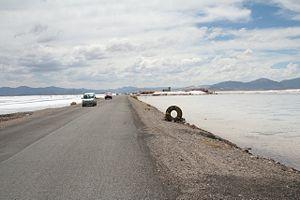
La Route nationale 52 est une route argentine totalement asphaltée, qui se trouve à l'ouest de la province de Salta et au sud-ouest de la province de Jujuy. Son parcours de 263 km unit la Route nationale 9 au niveau de la ville de Purmamarca avec le col Paso de Jama, situé à 4 400 m d'altitude, à la frontière chilienne. Dans ce pays, elle se prolonge par la route nᵒ 27, en direction de Calama.
Les Salinas Grandes de Jujuy et Salta en Argentine sont un petit salar ou désert de sel situé sur les hauts plateau des provinces de Jujuy et de Salta. Le salar prolonge en fait vers le sud-ouest la Laguna de Guayatayoc. Sa superficie est de plus ou moins 12 000 ha, soit 120 km². Le site se trouve à environ 3 350 m d'altitude.
La province de Jujuy est une province argentine, située dans le nord-ouest du pays, limitée à l'est et au sud par la province de Salta, à l'ouest par le Chili et au nord par la Bolivie. Sa capitale est San Salvador de Jujuy.